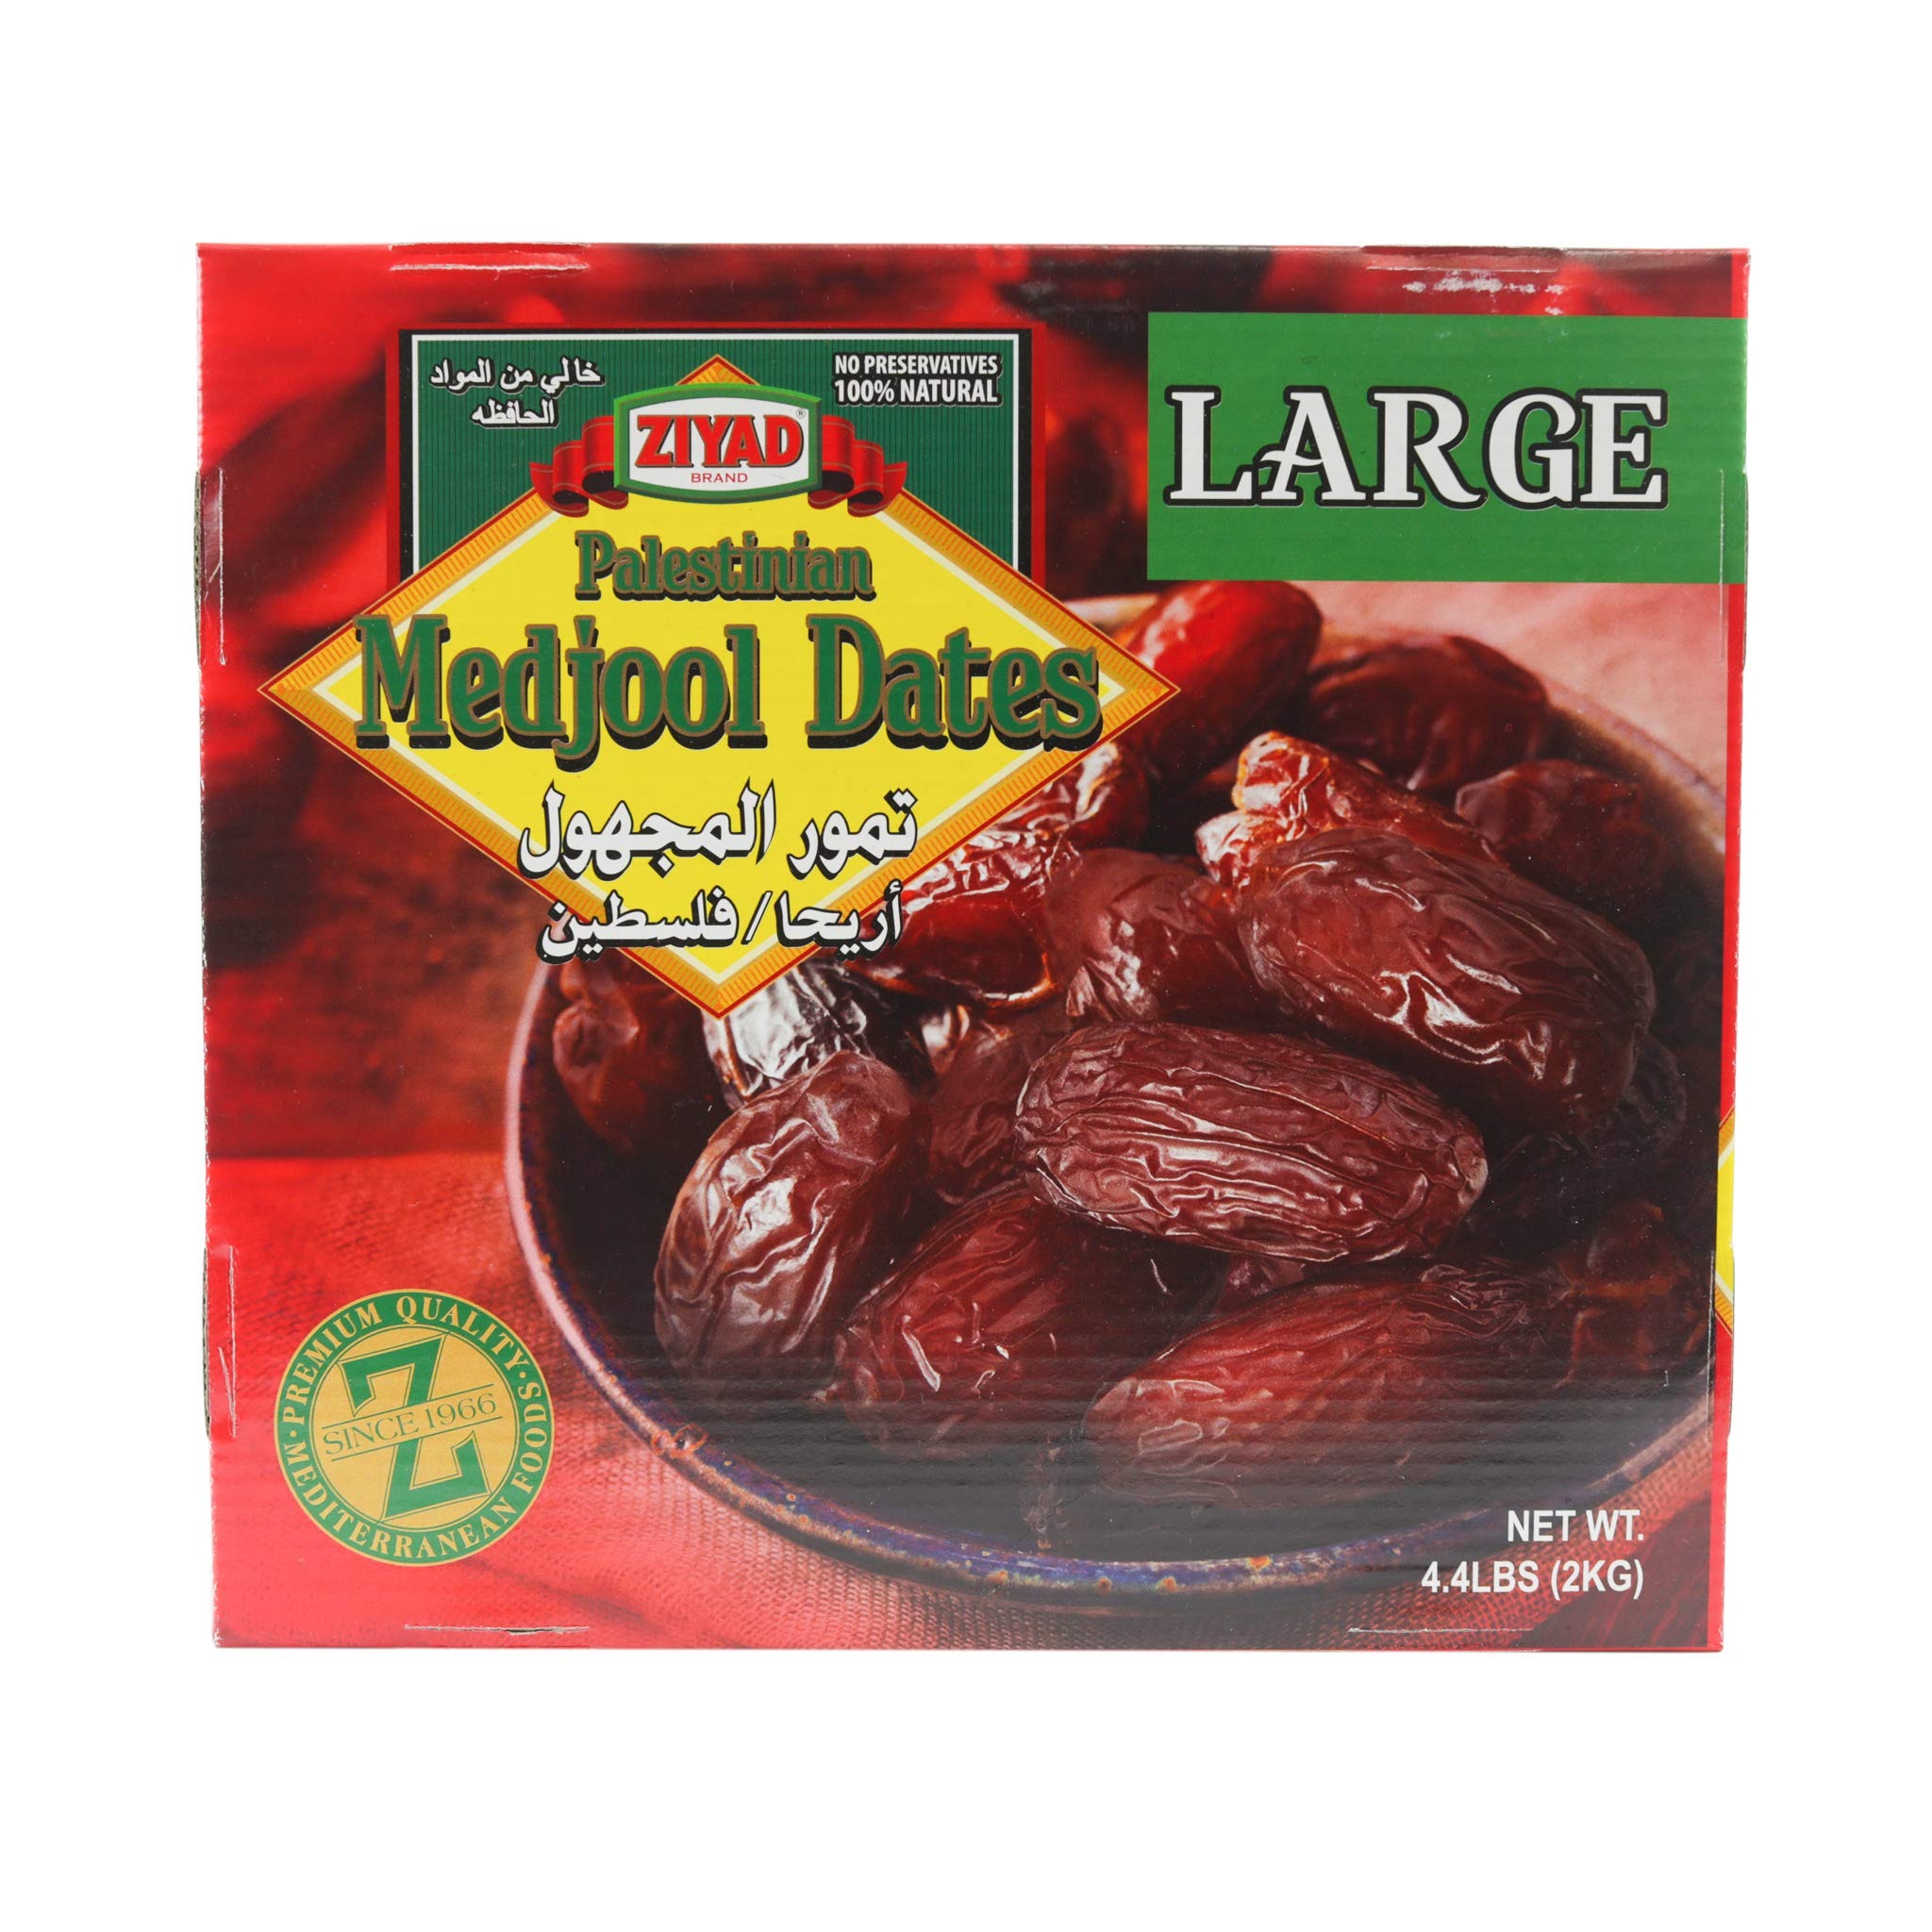
Item Name: Ziyad Medjool Dates, Naturally Sweet Fruit Snack with No Added Sugar, Hand-Picked, No Additives, No Preservatives, 4.4lb Box
Bullet Point 1: FARM FRESH: Want to eat fresh dates? Enjoy Ziyad Medjool dates fresh from the farm. These soft and chewy dates are perfect for date lovers. Just chew and let its flavor dissolve in your mouth.
Bullet Point 2: TASTE THE SWEETNESS: These fruit dates have a naturally rich and caramel-like taste, making them a naturally sweet and delicious candy. Use it in desserts, smoothies, or eat it whole.
Bullet Point 3: HEALTHY AND NUTRITIOUS: These king-sized dates are high in fiber, nutrient dense, and loaded with minerals and vitamins making them a super food. Easily digestible and healthy for all.
Bullet Point 4: PERFECT GIFT: Give this naturally sweet candy as a gift to your family and friends and bring sweetness to your relationship. Perfect for giving as a gift in Ramadan.
Bullet Point 5: AUTHENTIC SOURCE: Our dates are hand-picked at the Ziyad Family-owned farm in Jericho, West Bank. We pick the best dates to ensure a deliciously sweet caramel flavor and soft, chewy texture.
Product Description: <p>Medjool dates are also called "King of Dates" because of their large size. Its soft texture makes it easy to chew and digest. These organic dates are grown in Ziyad Family-owned farm in Jericho; strict procedures and high-quality standards allow us to bring this organic fresh fruit to your doorsteps. Use these raw organic dates in desserts, smoothies, or eating as a whole. If you don't like dried dates, try these fresh and juicy dates straight from the farm. Its naturally sweet taste would make you smile. Give it as a gift to your loved ones and foster your relationship.</p>
Value: 70.4
Unit: Ounce

Price: 12.97